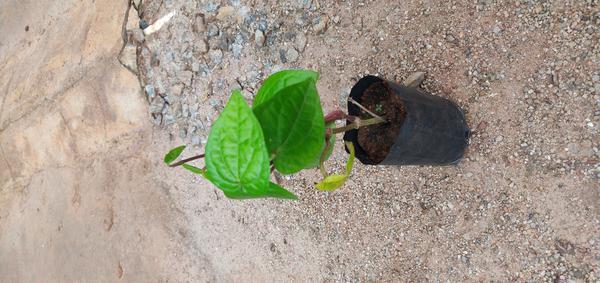
Plant: Betel